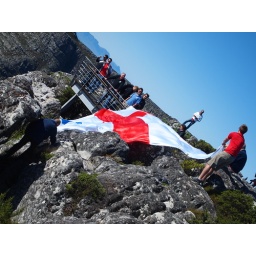
crazy brits putting a flag atop table mountain in capetown